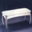
Label: table